Southern New England Algonquian cuisine

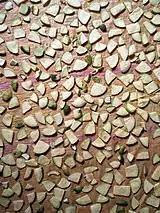
Thin slices of green pumpkin drying. Drying was an important preservation method.

Men were the traditional fishermen, and were also tasked with making the fishing spears, nets, lobster basket traps, baited lines, fishing line weights and fashioning hooks from bone, wood and stone. The long coastline provided peoples along the shore many options for fishing. Deep-sea fish were caught using weighted lines, or could be attracted to the surface with pummee /pəmiː/, 'grease,' but specifically the residue of oily fish that were boiled to extract oil, in a process akin to chumming, where they could be netted easily. 'To go wigwassing' was a term adopted into colonial New England English for night fishing using torches to attract eel, squid and herring to the surface, from Massachusett /wiːkwɑːhsəm/.